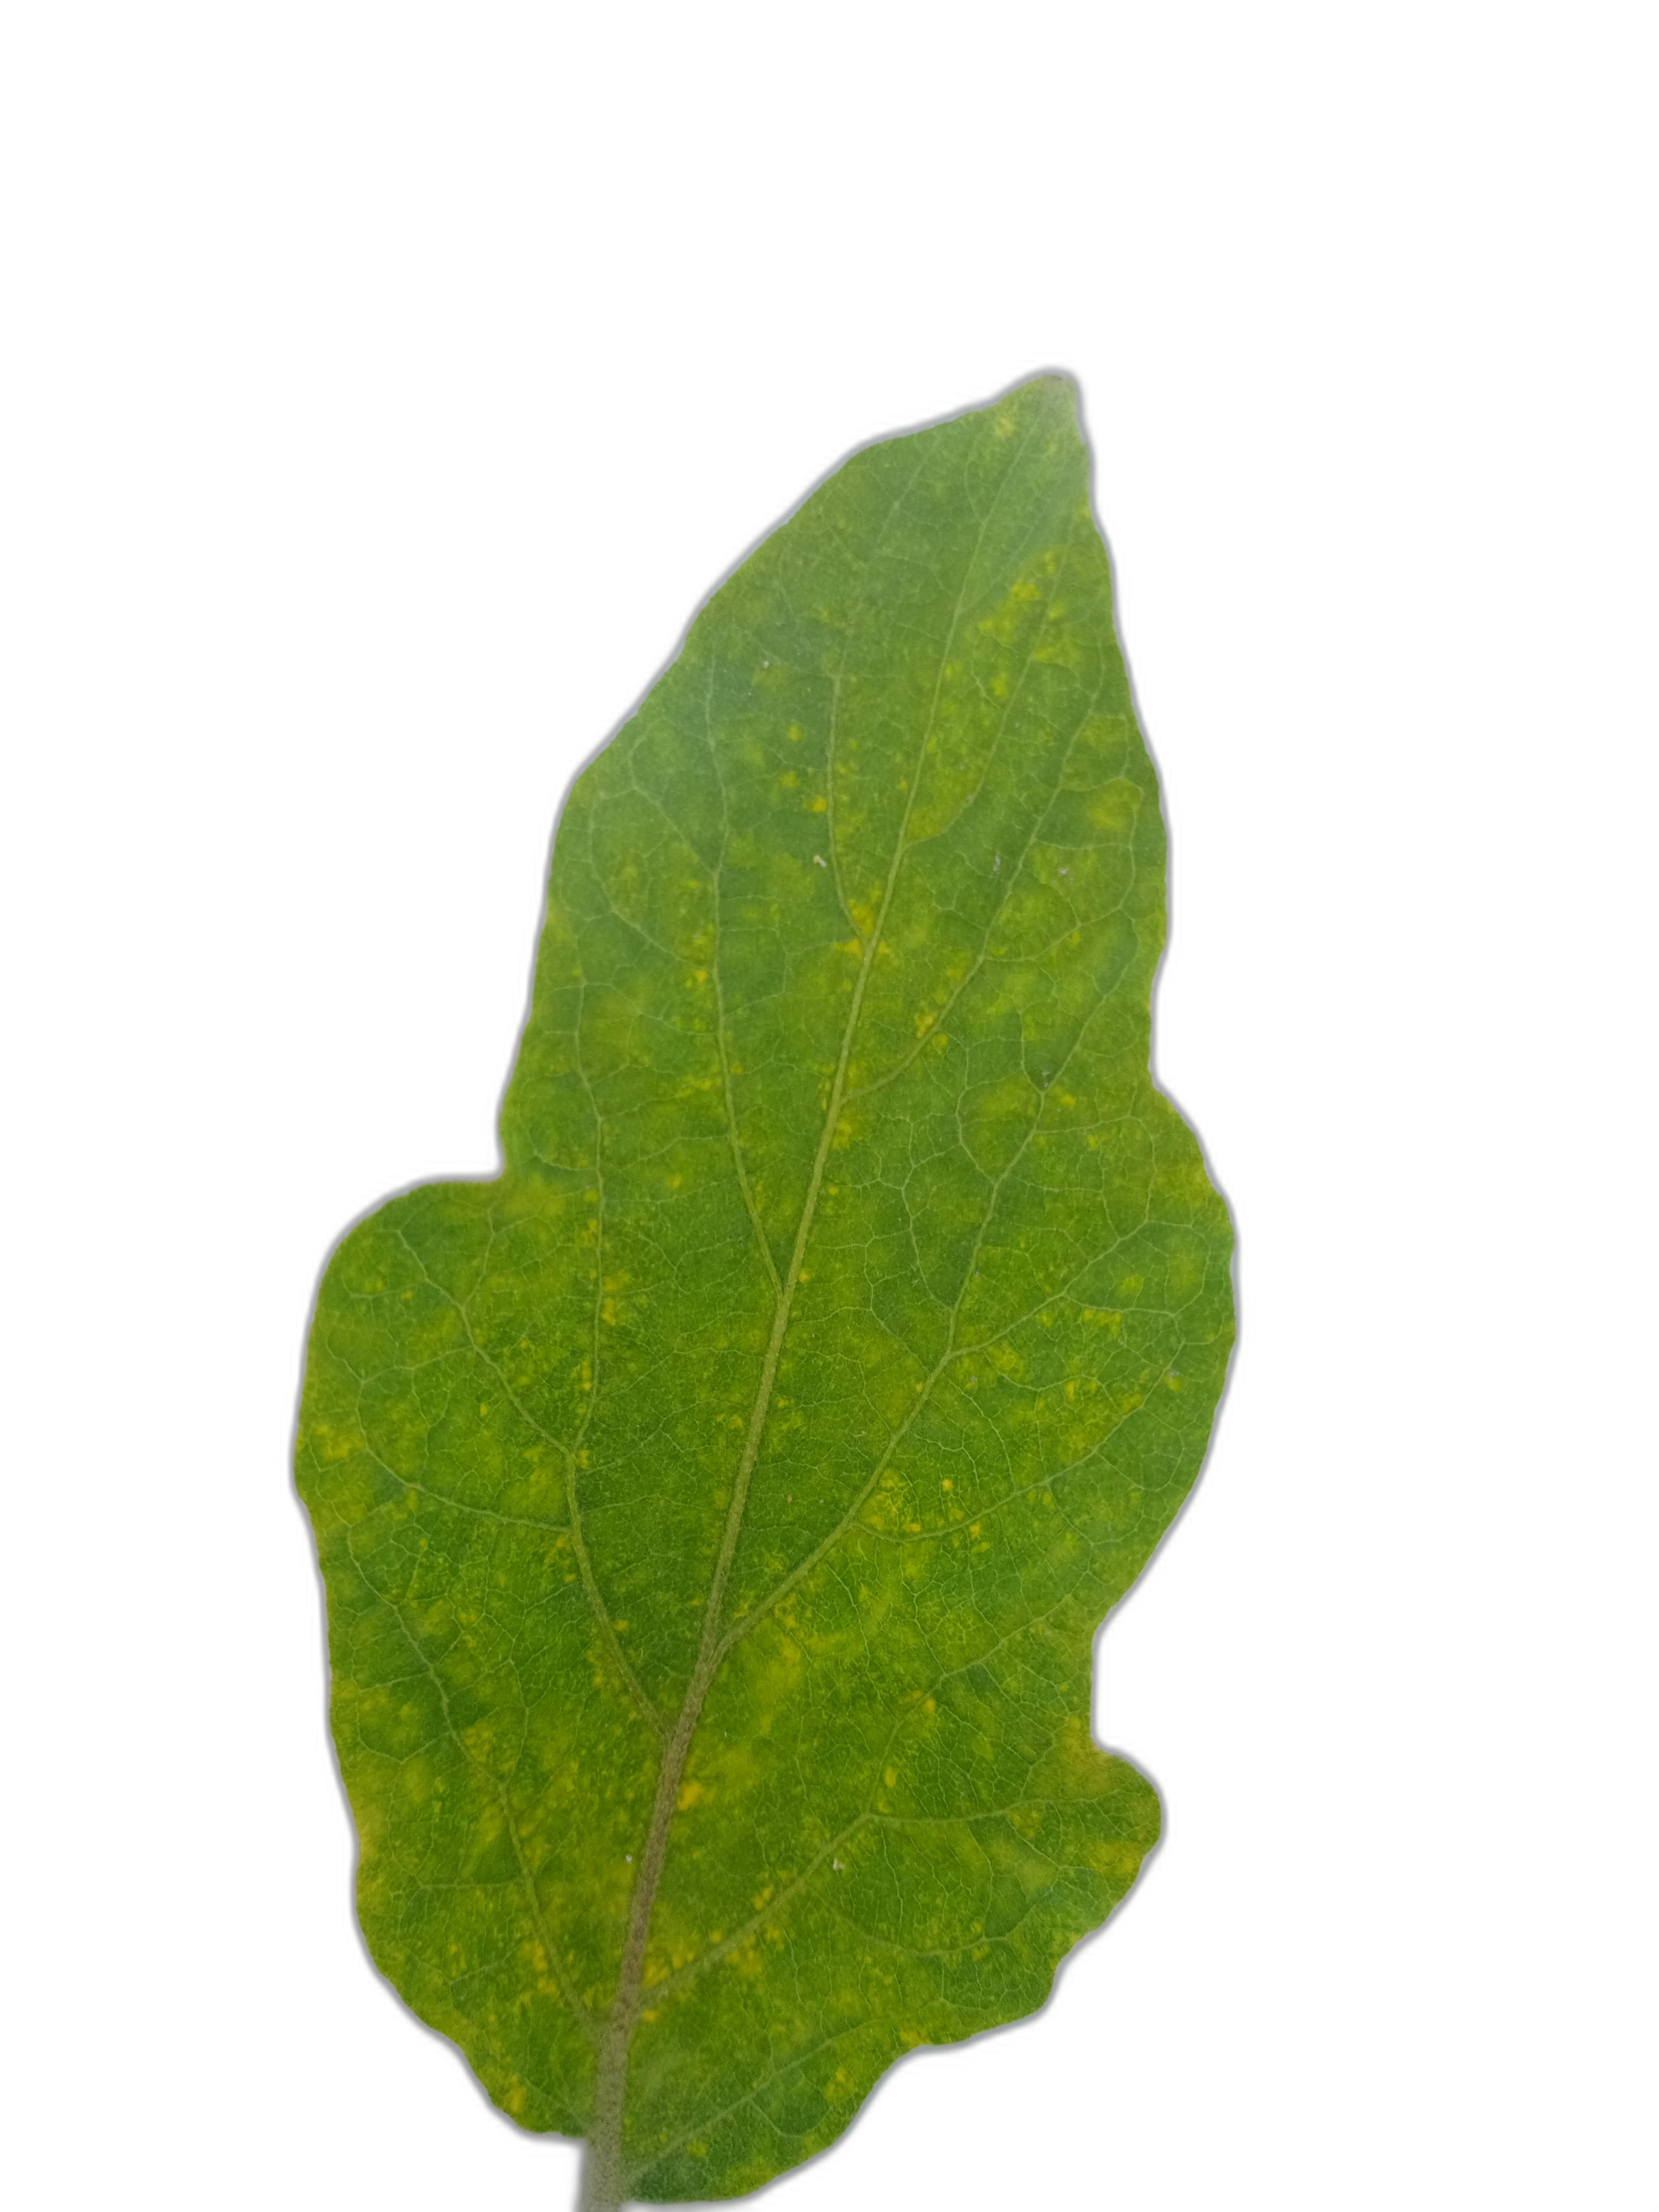
Label: Healthy Leaf